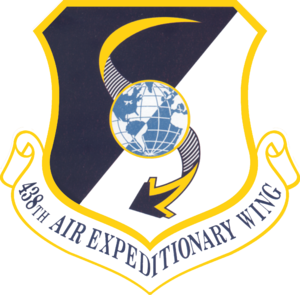
Voici une liste des installations de la United States Air Force.